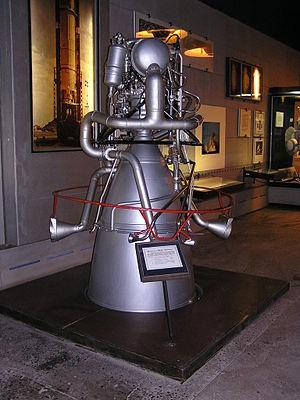
Un moteur RD119 équipant le deuxième étage de la fusée Сosmos LV(11К63), exposé dans le musée de l'espace et de la technologie des missiles de Saint Petersbourg (Russie). Русский: Музей космонавтики и ракетной техники (в Иоанновском равелине Петропавловской крепости). Двигатель РД-119 Космос. This photograph was taken in Museum of Space and Missile Technology (Saint Petersburg) Object location59°